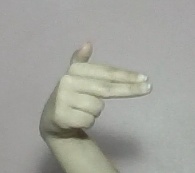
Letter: ghain